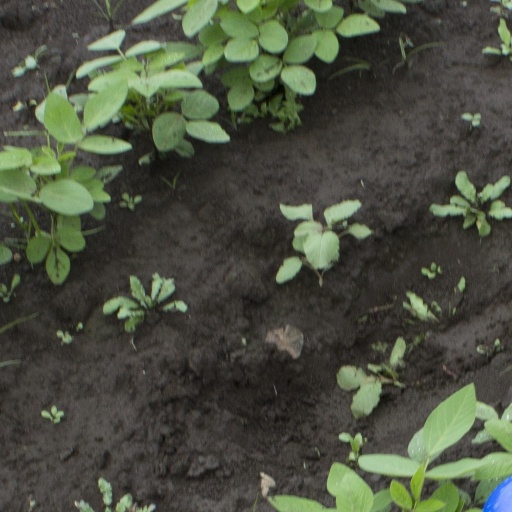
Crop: soybean